LMLK seal

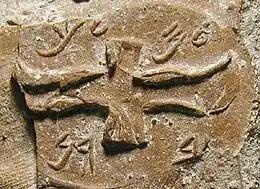
Type H2D LMLK stamp, 2003

LMLK—lamedh, mem, lamedh, kaph—is vocalized in the Hebrew language as, which can be translated as: